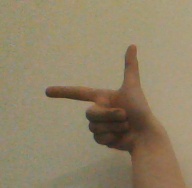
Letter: yaa